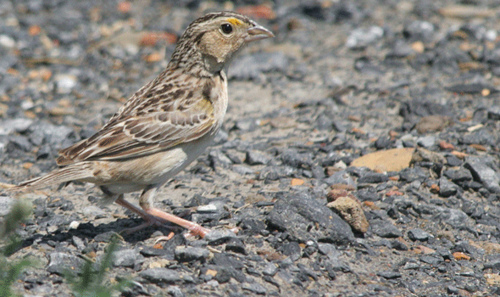
a small brown bird with tan coloring all over and a small bill.
small brown and white bird with long pink tarsus and short brown beak
this is a small brown and white bird, with a small pointed beak, with a head comparable to body.
brown bird with orange eye brow and white belly and side, also with orange tarsus.
a bird with a speckled brown and gray back and wings, some yellow on its face, and long, skinny legs.
a grey and white bird with a very short and rounded beak.
this bird has wings that are brown and has a white belly
this bird is brown with white and has a very short beak.
a bird with brown feathers, orange legs, and a wedged beak.
this bird is brown with white and has a very short beak.
Species: Grasshopper Sparrow